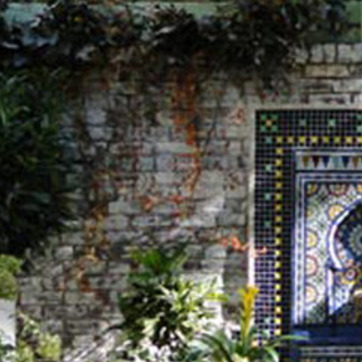
Material: brick